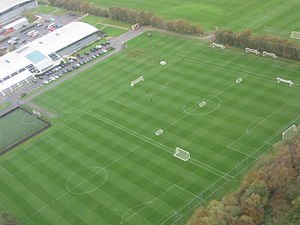
Trafford Training Centre
Trafford Training Centre
The Aon Training Complex, tidligere kendt som the Trafford Training Centre, men også tit bare kaldt Carrington, er en træningsgrund og akademibase for den engelske Premier League-klub, Manchester United F.C.. Det er beliggende i Greater Manchester. Hovedbygningen blev officielt indviet 26. juli 2000, seks måneder efter førsteholdets første træning på grunden, hvorefter der i 2002 blev tilføjet en akademi-bygning, til klubbens yngste spillere.